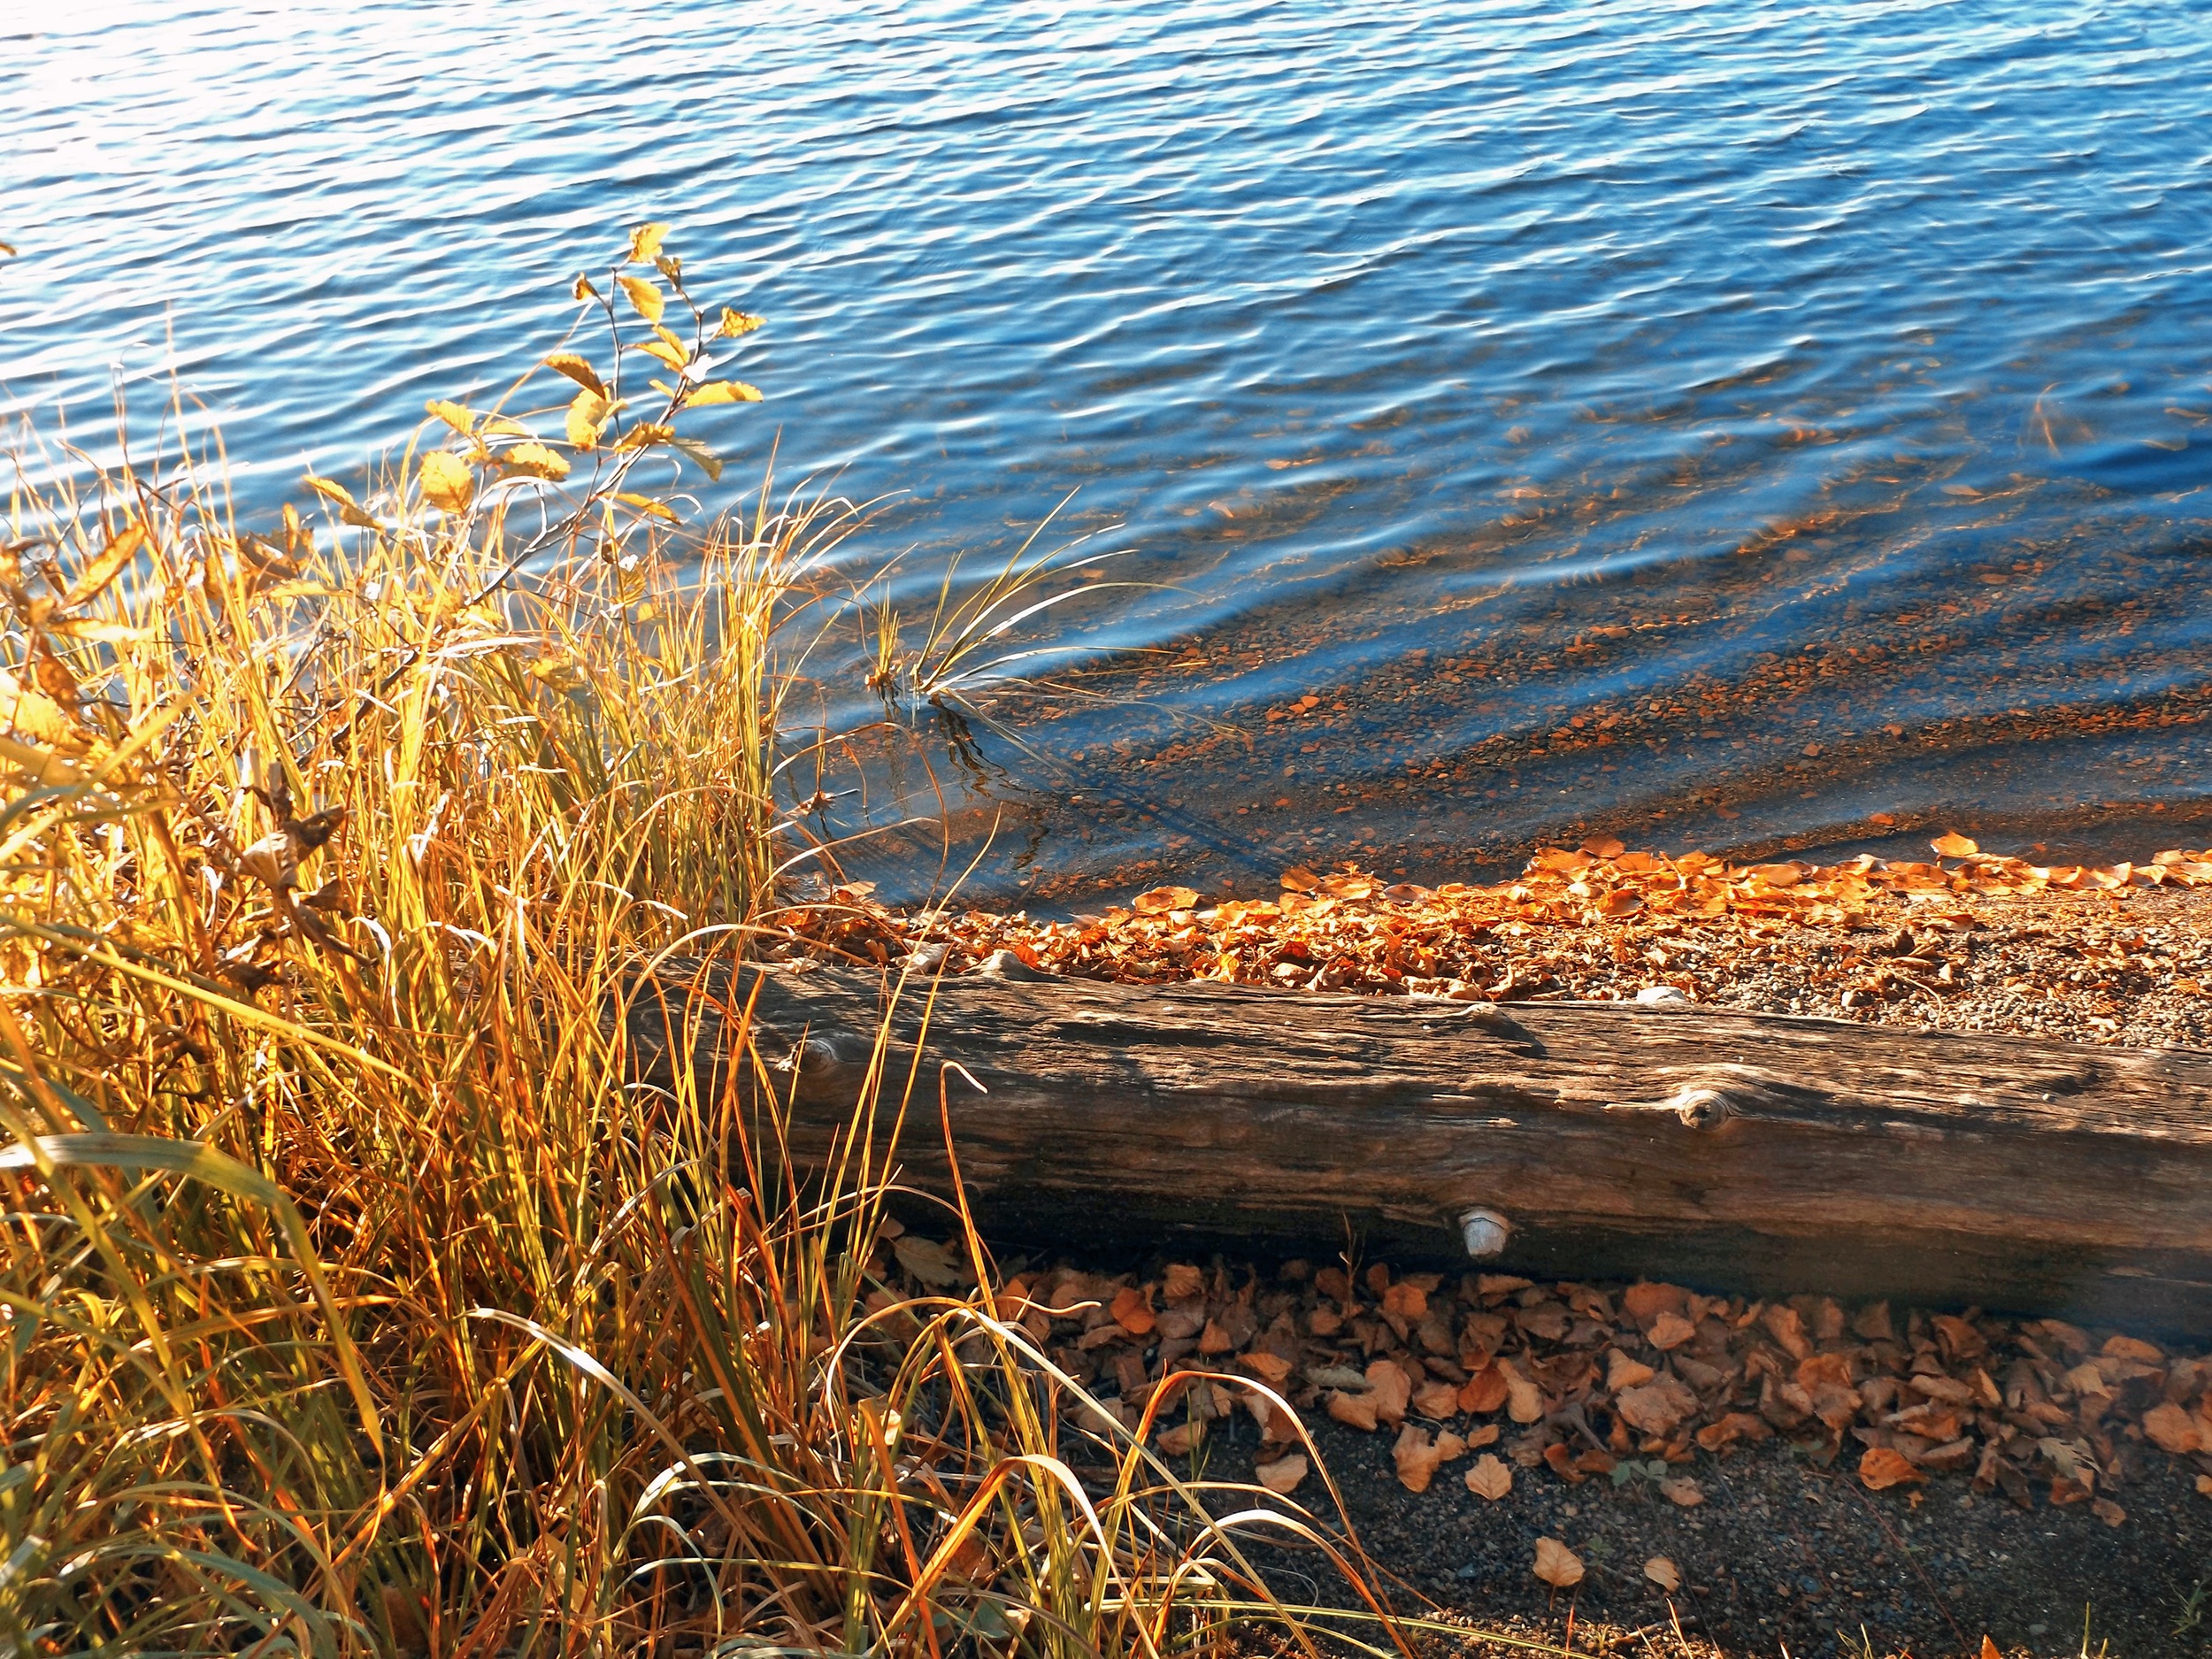
driftwood, sea, coast, water, nature, grass, marsh, wilderness, sunlight, morning, leaf, fall, shore, lake, contemplation, reflection, autumn, blue, season, gold, wetland, habitat, natural environment, grass family